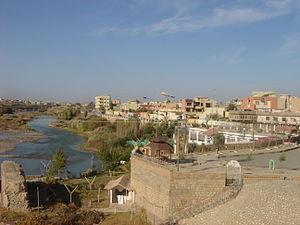
Zakho est une ville du Kurdistan irakien, dans la région du Bahdinan, près de la frontière turque, et comptant environ 350 000 habitants.